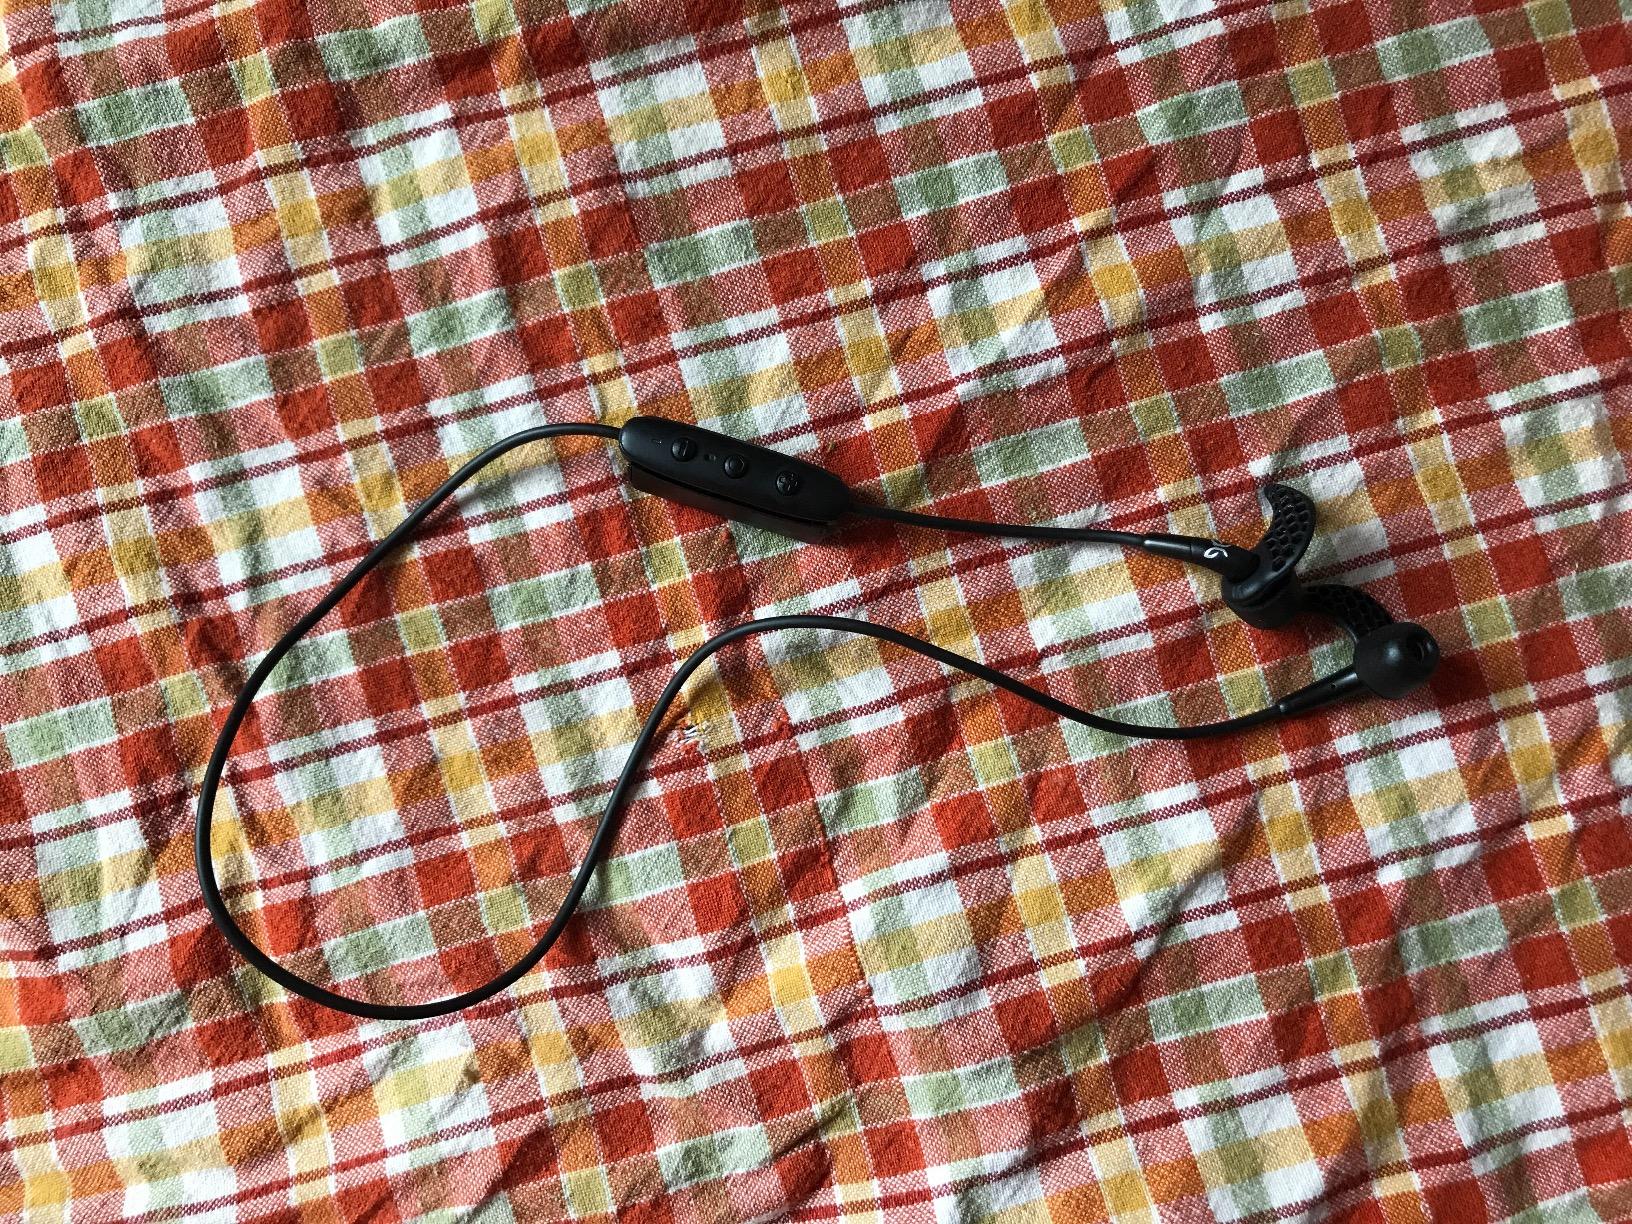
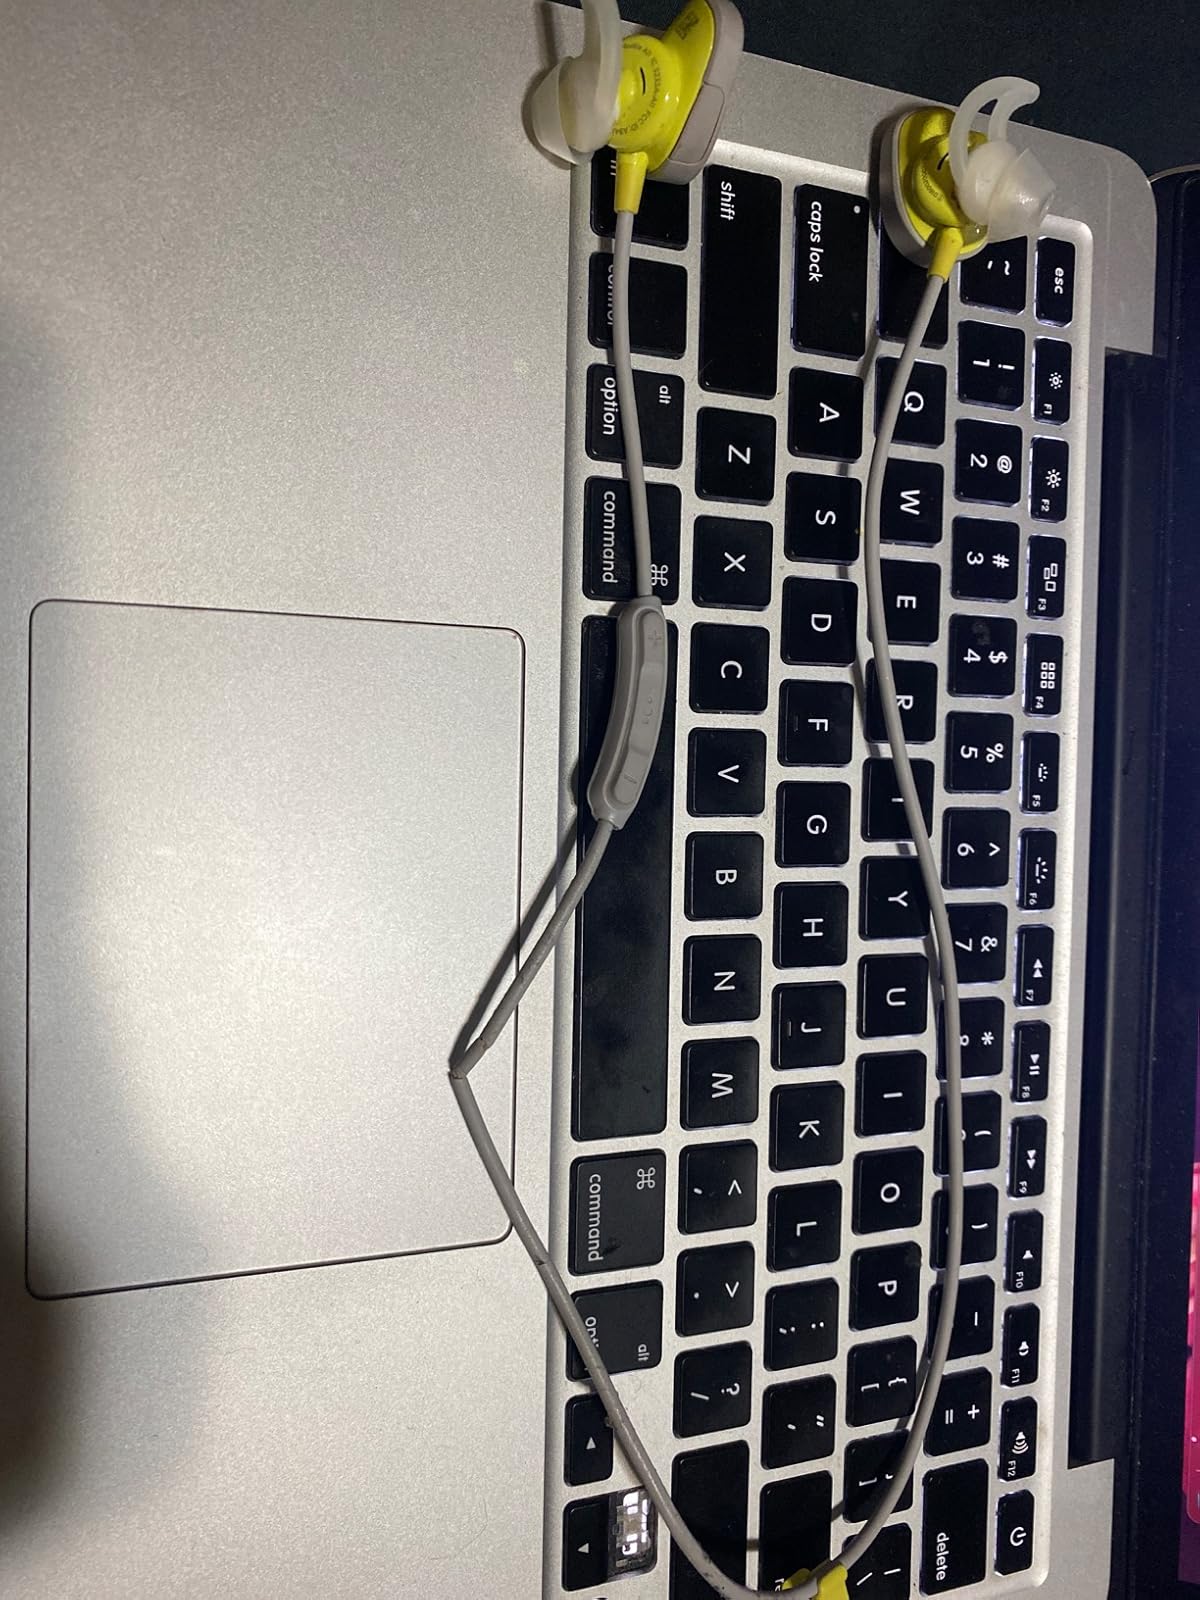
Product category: headphones
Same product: no